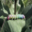
Label: caterpillar